2018 World RX of Sweden

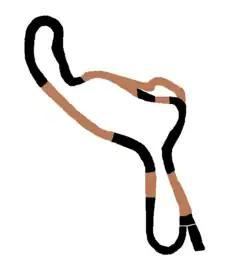
Rallycross layout of the Höljesbanan

The 2018 World RX of Sweden was the sixth round of the fifth season of the FIA World Rallycross Championship. The event was held at the Höljesbanan in the village of Höljes, Värmland.